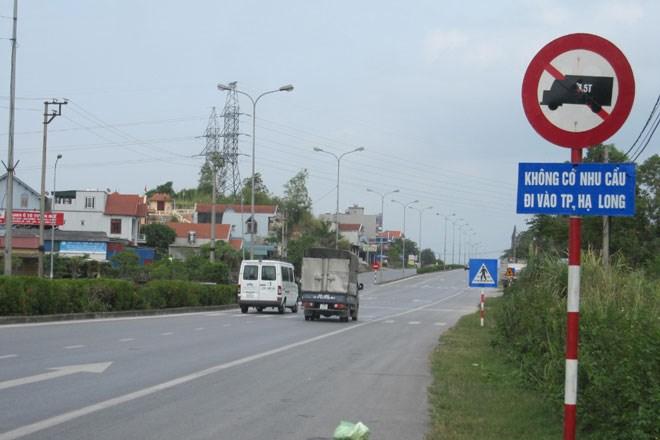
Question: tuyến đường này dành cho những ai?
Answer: tuyến đường này dành cho những ai không có nhu cầu đi vào tp. hạ long